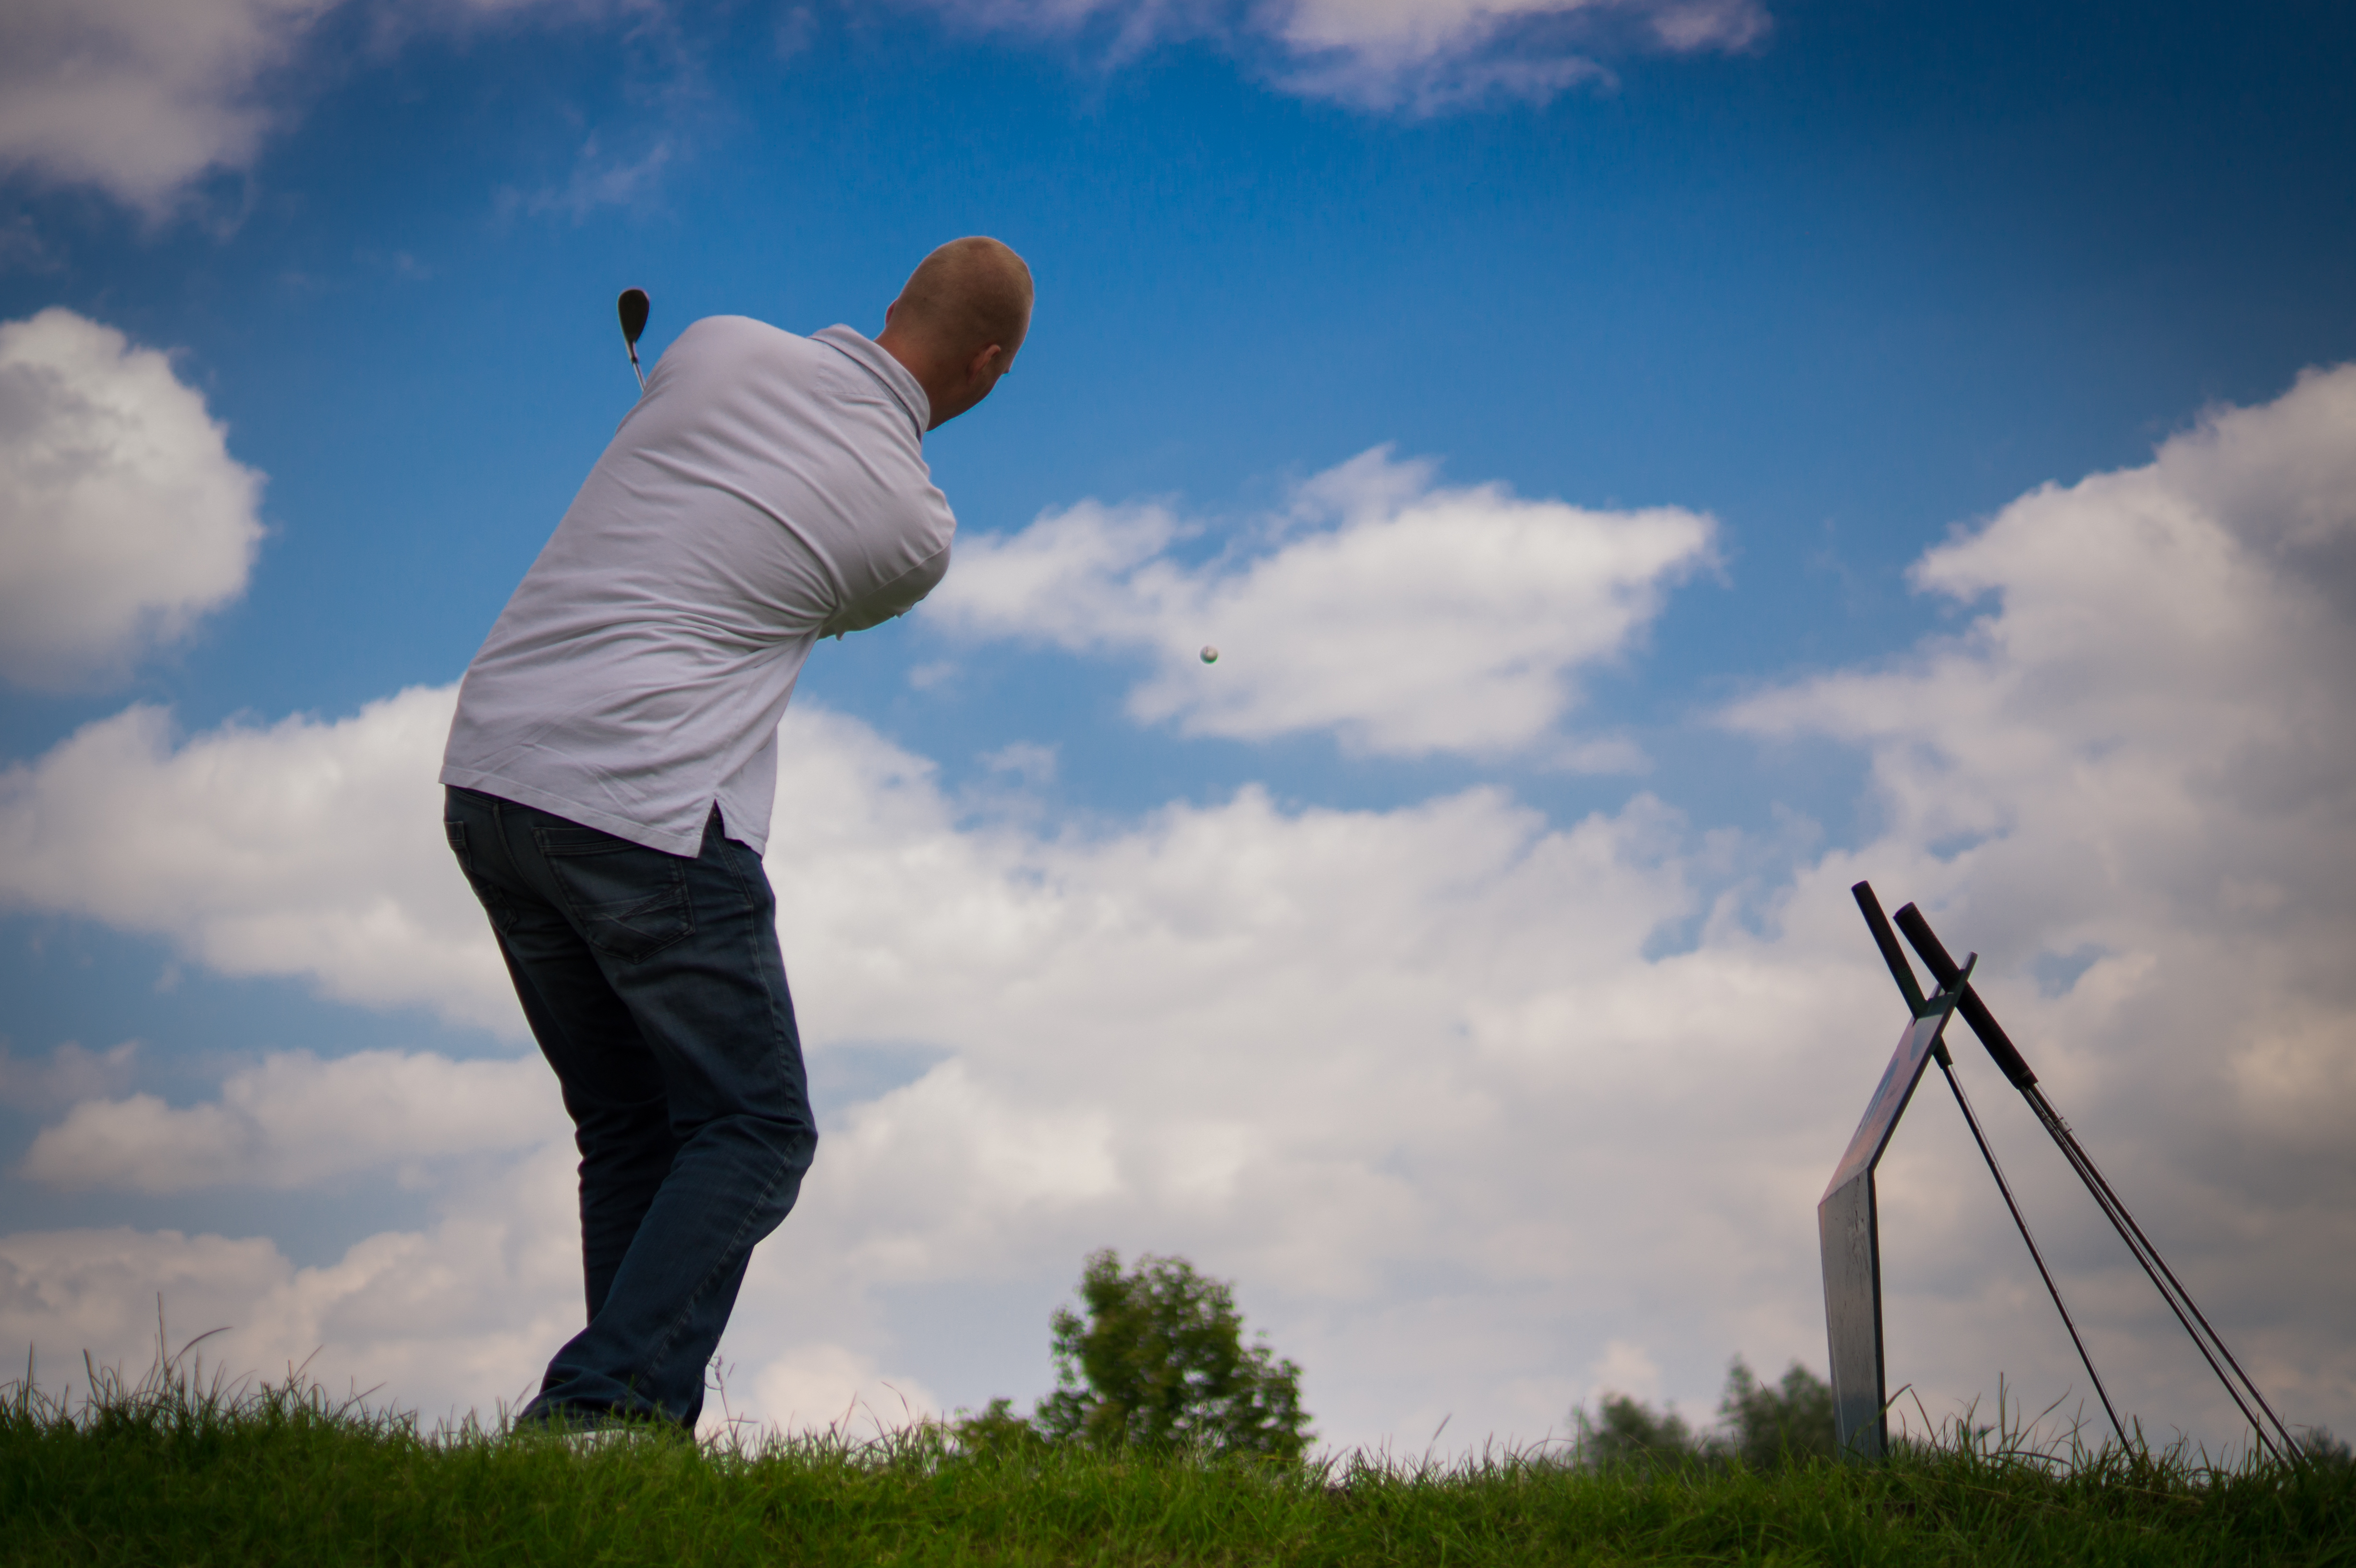
man, grass, person, cloud, sky, sport, sunlight, wind, swing, golf, golf ball, golf club, sports, golfer, atmosphere of earth